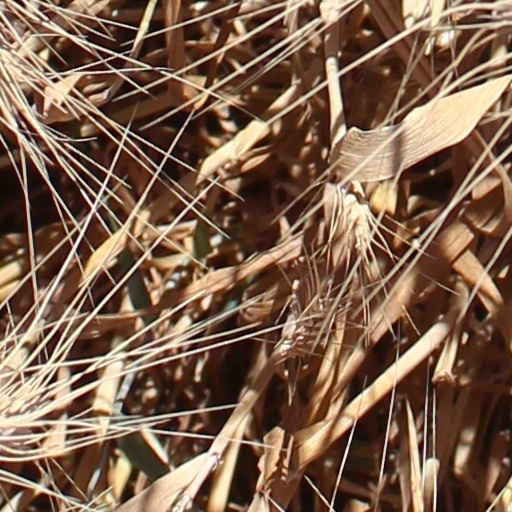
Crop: wheat